Boyle Heights, Los Angeles

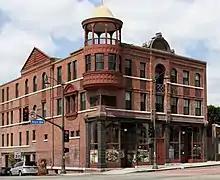
The Boyle Hotel, built 1889.

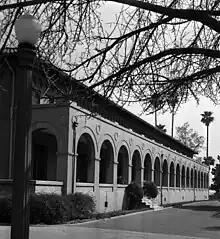
The Mission Revival style Hollenbeck Palms in 1956.

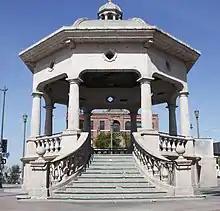
The Mariachi Plaza "kiosko"

Historically known as Paredón Blanco (Spanish for "White Bluff") during Mexican rule, what would become Boyle Heights became home to a small settlement of relocated Tongva refugees from the village of Yaanga in 1845. The villagers were relocated to this new site known as Pueblito after being forcibly evicted from their previous location on the corner Alameda and Commercial Street by German immigrant Juan Domingo (John Groningen), who paid Governor Pío Pico $200 for the land.